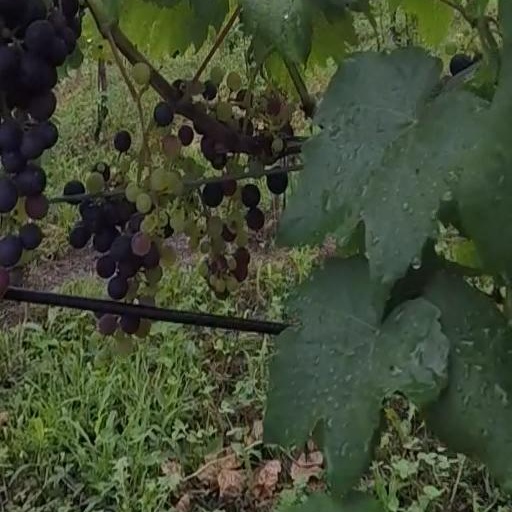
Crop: grape